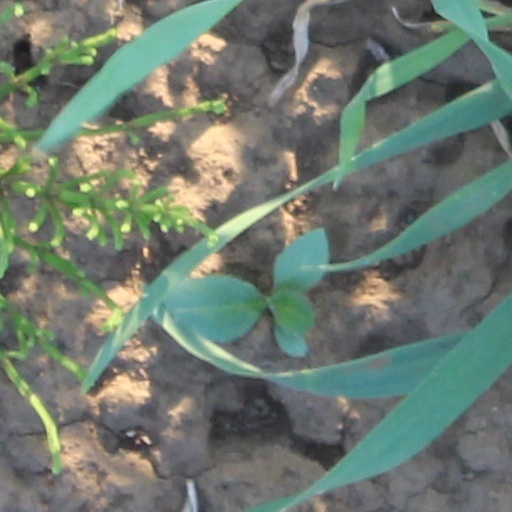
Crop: wheat